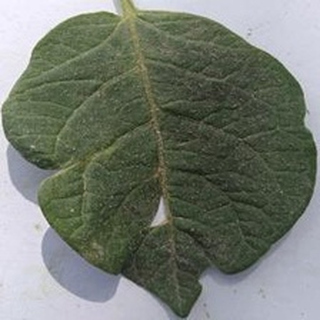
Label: healthy_potato